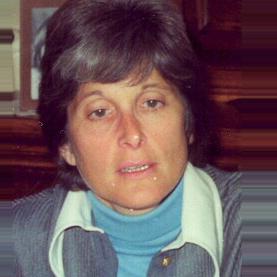
Age: 48